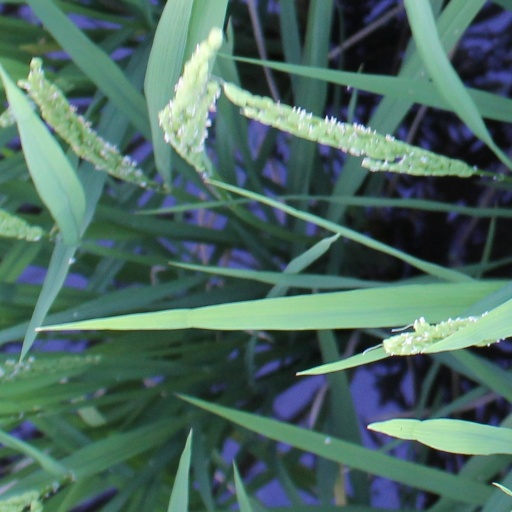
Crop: rice